North American A-36

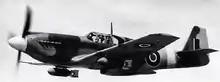
Frontal view of the RAF's A-36A "EW998", showing that this aircraft did not have the nose-mounted .50 cal Brownings.

However, tactical reconnaissance training with P-51 and A-36 aircraft had delivered some disquieting accident rates. At one time, A-36 training had resulted in the type having "the highest accident rate per hour's flying time" of any USAAF aircraft. The most serious incident involved an A-36A shedding both wings when its pilot tried to pull out from a dive. Combat units flying the A-36A were ordered to restrict their approach to a 70° "glide" attack and refrain from using dive brakes. This order was generally ignored by experienced pilots, but some units did wire dive brakes shut until modifications made to the hydraulic actuators. Nevertheless, the A-36 was used with great success as a dive-bomber, acquiring a reputation for precision, sturdiness and silence.